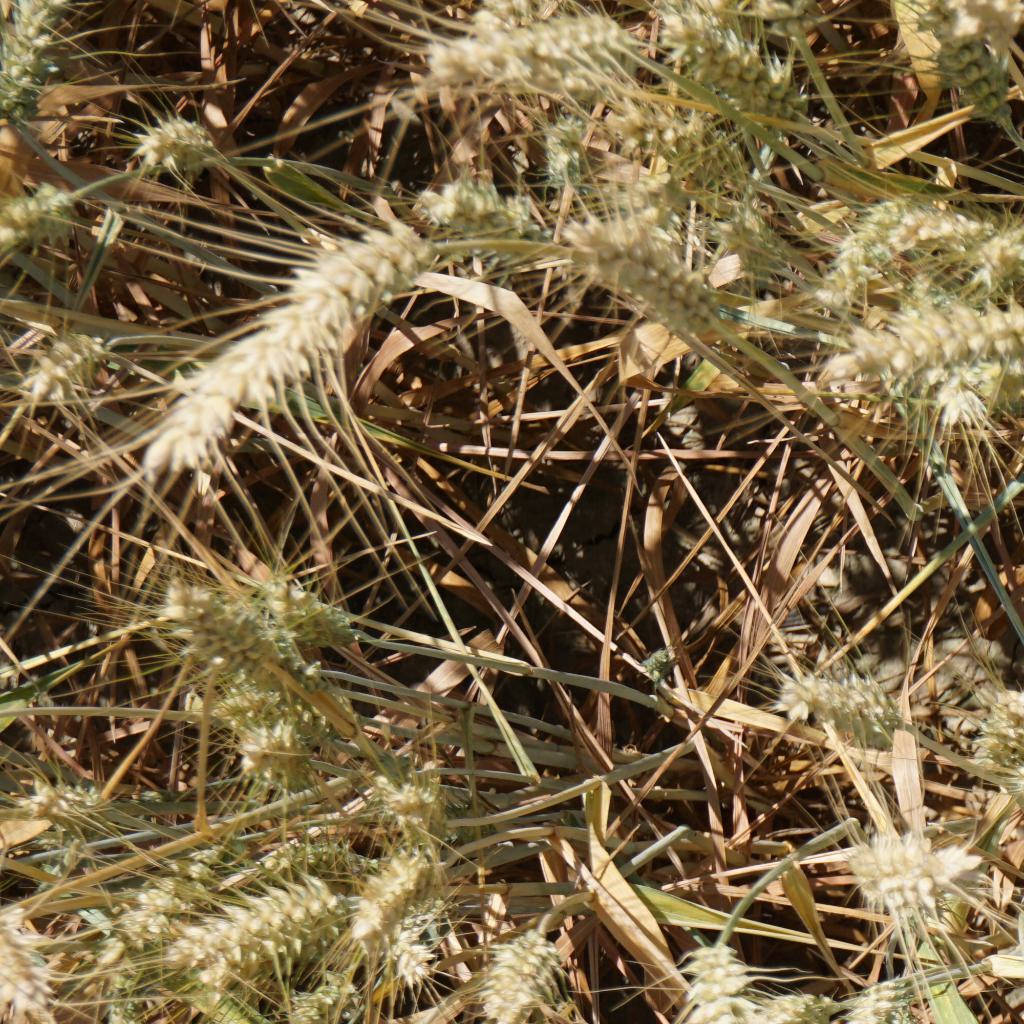
Country: France
Location: Gréoux
Wheat development stage: Filling - Ripening